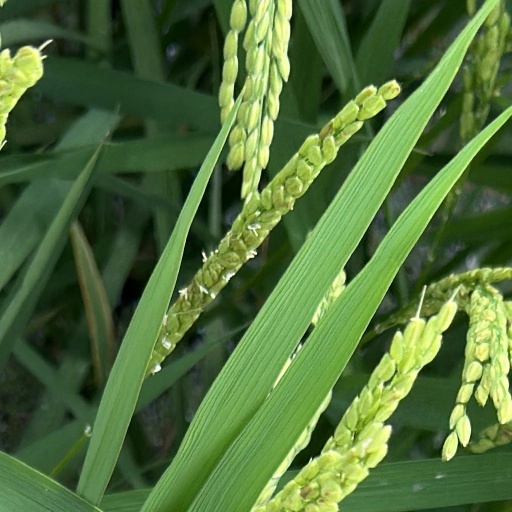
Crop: rice